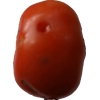
Label: tomato